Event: Nepal Earthquake
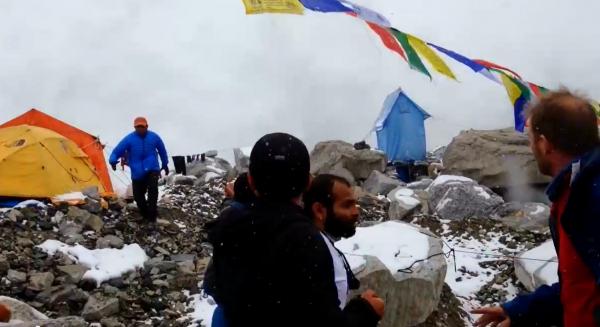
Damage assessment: no_damage